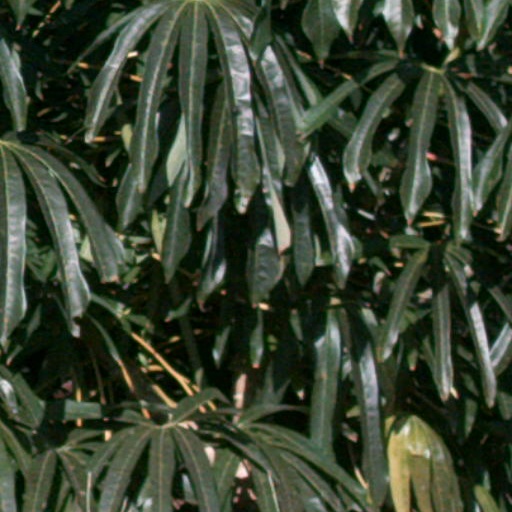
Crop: cassava